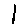
Label: 1